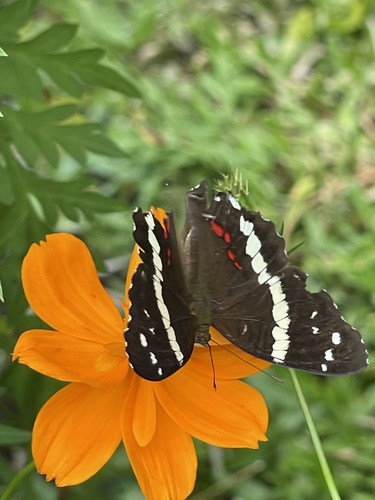
Scientific name: Anartia fatima
Common name: Banded peacock
Family: Nymphalidae
Order: Lepidoptera
Pollinator type: Primary pollinator
Habitat: Open areas and gardens
Geographic range: South America
Conservation status: Least Concern